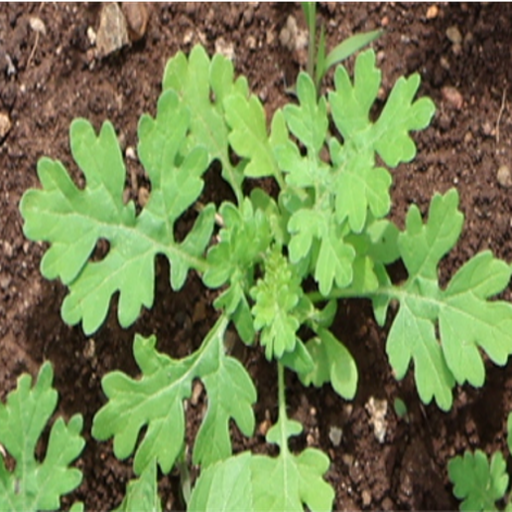
Weed species: Gajar_gavat_(Parthenium hysterophorus)